History of the United States at the Olympics

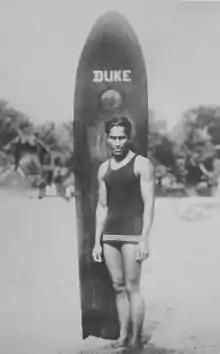
Duke Kahanamoku Hawaiian swimmer, won multiple gold medals at the 1920 Olympics and became renowned for his pioneering contributions to the sport of swimming.

The 1904 Summer Olympics in St. Louis, Missouri, marked the first occasion the Olympic Games were held outside of Europe. American athletes excelled in athletics, winning numerous gold medals. Notable performers included Archie Hahn, who won three gold medals in sprint events (60m, 100m, and 200m); James Lightbody, who won three gold medals in middle-distance events (800m, 1500m, and 2590m steeplechase); and Ray Ewry, who won three gold medals in standing jumps (high jump, long jump, and triple jump). Harry Hillman capturing multiple gold medals in various track and field events. The games coincided with the Louisiana Purchase Exposition, a world's fair.